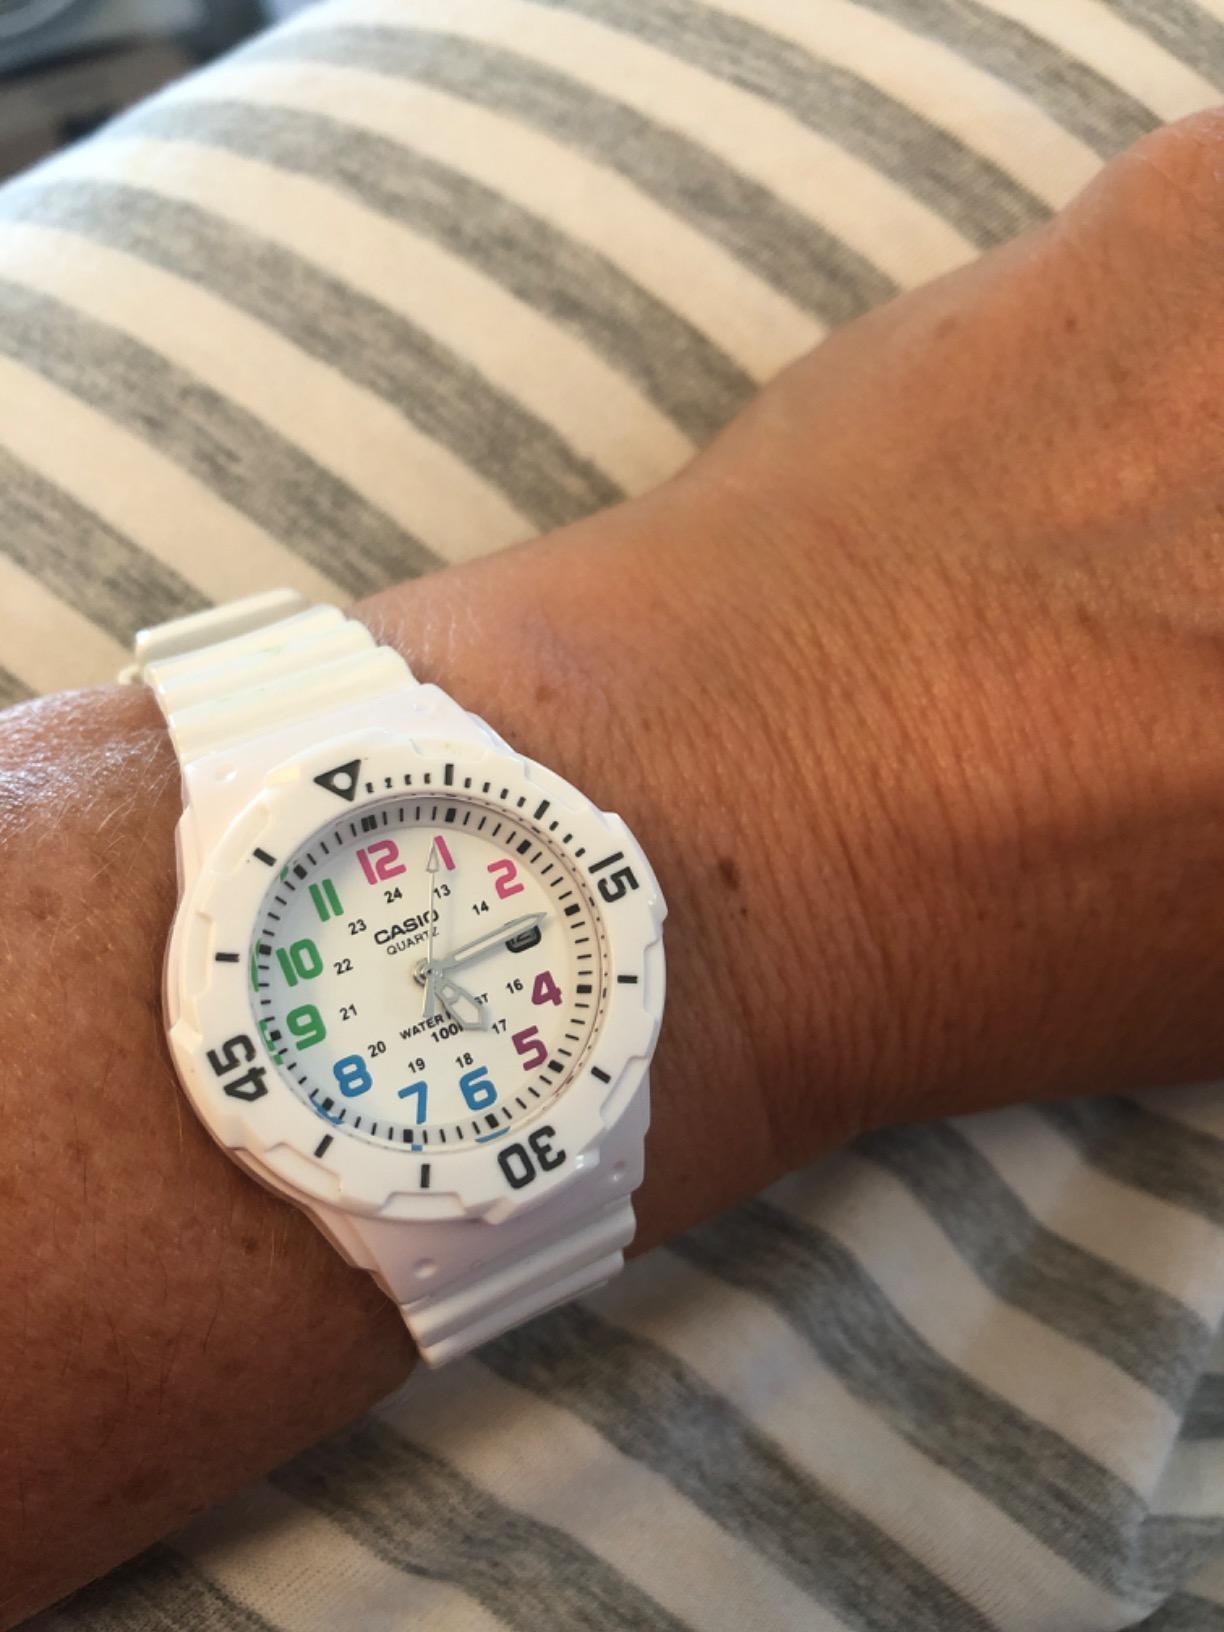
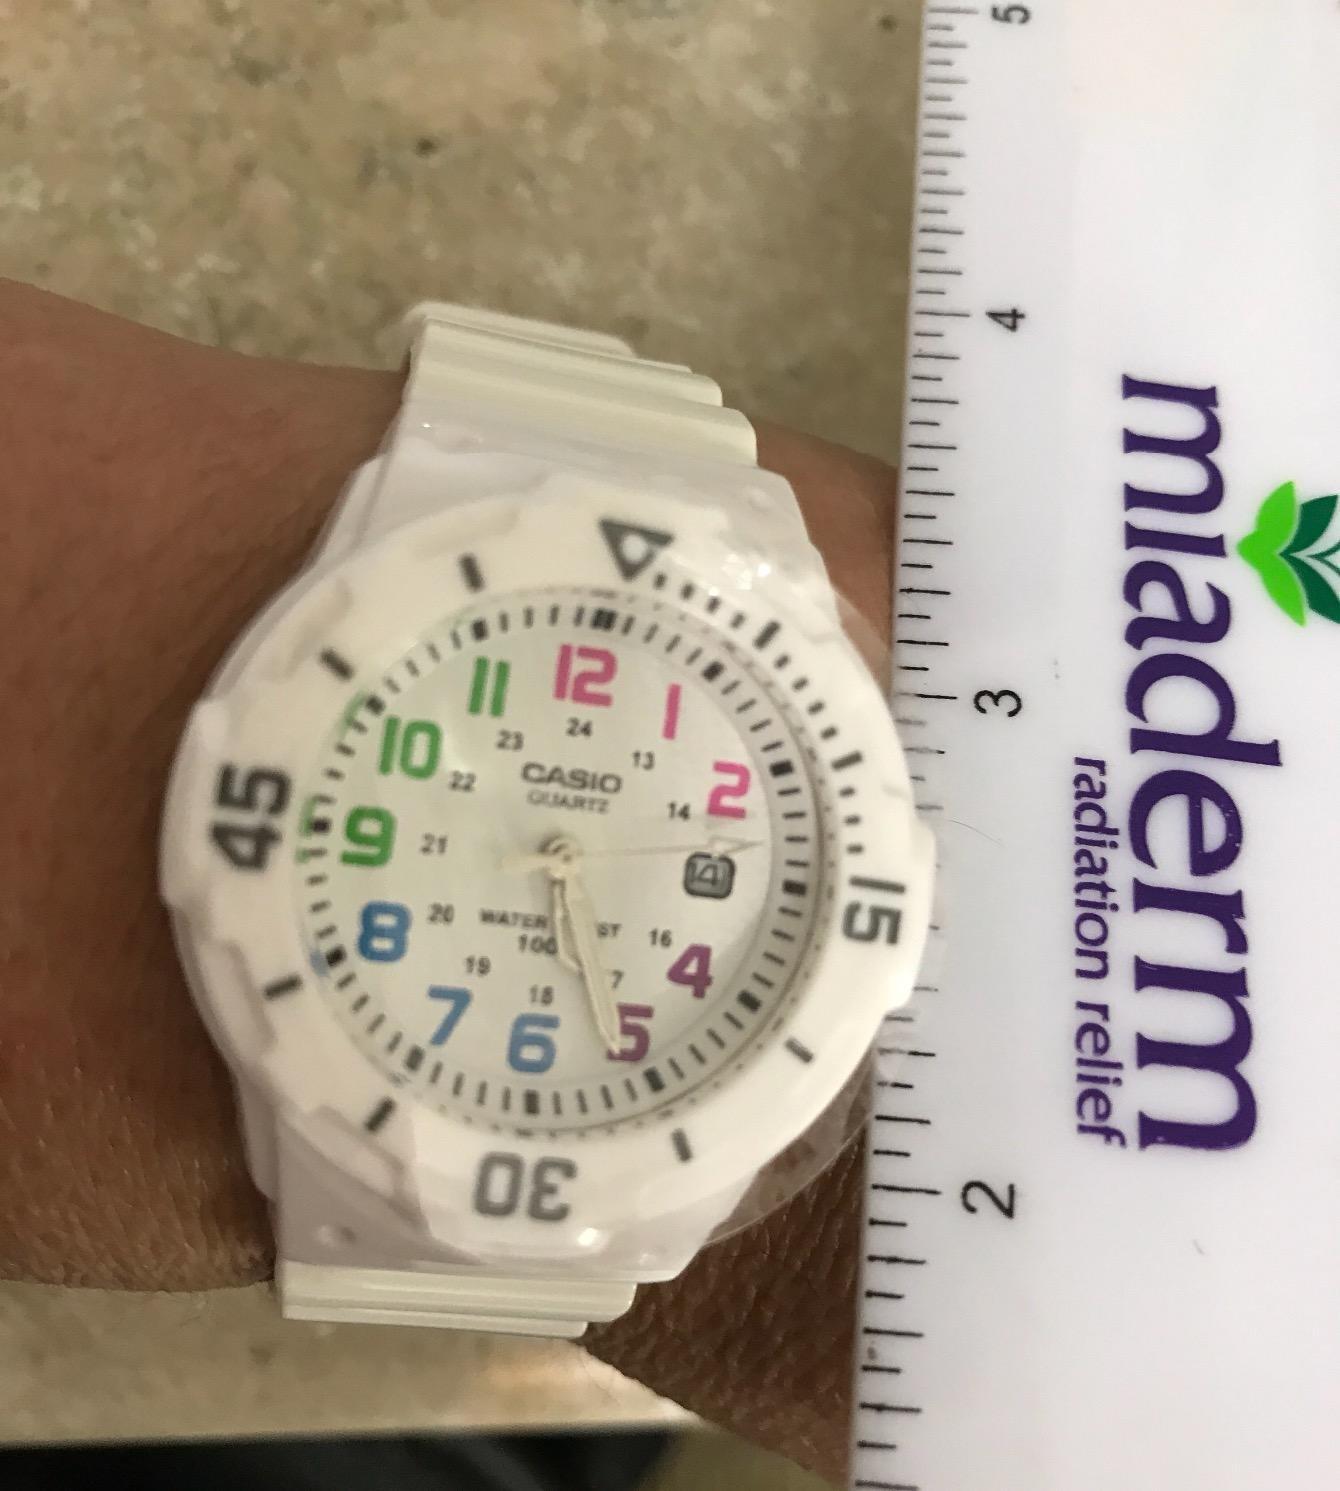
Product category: accessories_watch
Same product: yes